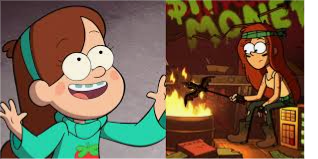
Portrait style: Cartoon Portrait